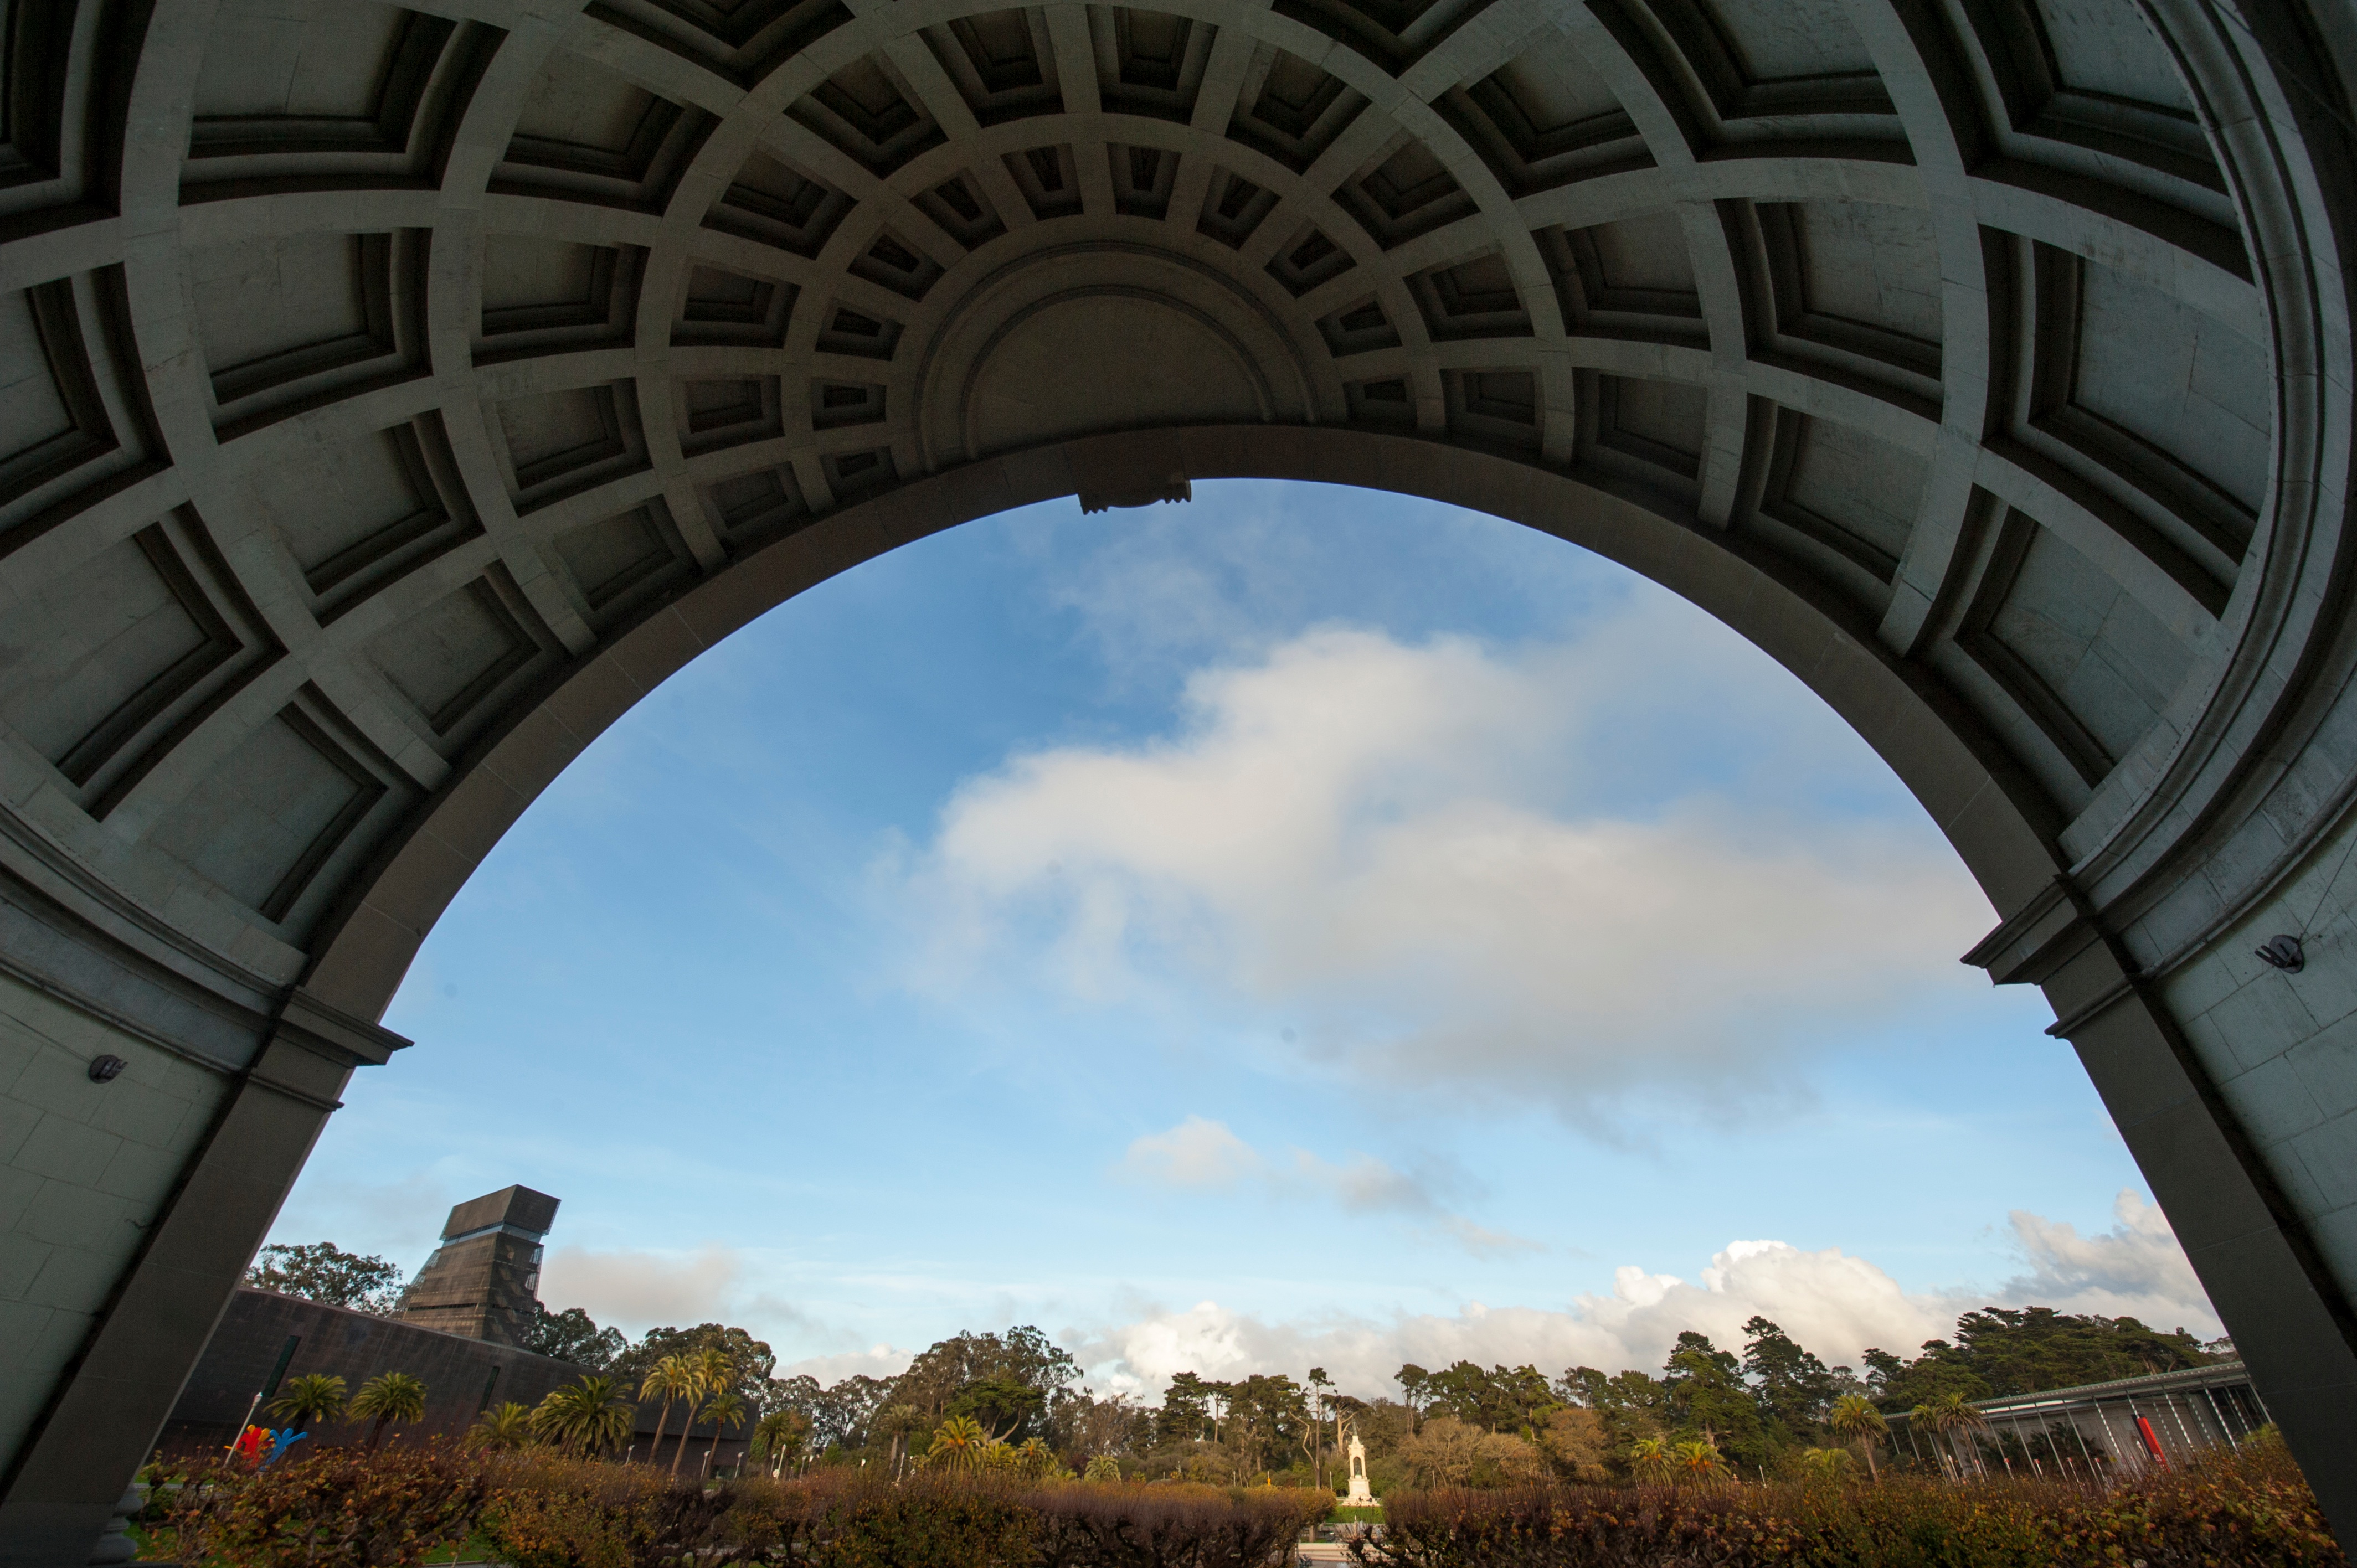
architecture, bridge, arch, landmark